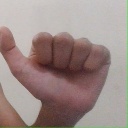
अक्षर: त